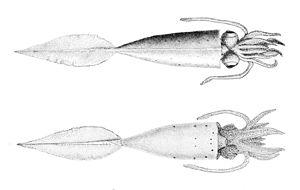
Le calmar cacatoès est une espèce de calmar de verre, sans doute le plus grand de son genre.